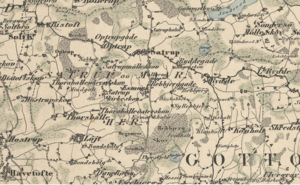
Rebbjergskov
Rebbjergskov med Svendholt på Generalstabens kort fra 1858
Udsnit med det centrale Angel, fra: Videnskabernes Selskabs Kaart over Slesvigs Fastland og Als 4, østre blad
Rebbjergskov er navnet på en bebyggelse og et større skovområde på 194 ha i det nordlige Tyskland, beliggende i Midtangel i Sydslesvig. Skoven består overvejende af løvblandingskov med bøg, eg og lind. Der er også arealer med overdrev og højmoser. Desuden snegler sig et lille vandløb gennem skoven. Området udgør en del af det jyske vandskel mellem Vesterhavet og Østersøen.En del af skoven skal fremover udvikle sig som naturskov uden skovdrift. Skovområdet er af hovedvejen mellem Satrup og Ølsby delt i en sydvestlig del og en nordøstlig del. Hele skovområde er fredet i henhold til EU's habitatdirektiver som habitatområde.